Syrnet

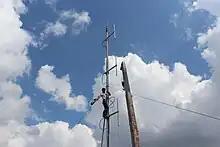
A Syrnet relay antenna

Syrnet comprises nine geographically separated studios inside Syria's borders, . Two are in locations controlled by the Islamic State of Iraq and the Levant (ISIS), having begun broadcasting prior to the area being taken over. The multiple operational centers allow for local news and announcements and ensures that a disruption to one or two does not lead to a shutdown of production. The broadcast feed is a combination of local content created at the nine studios with external broadcasts, ensuring as many Syrians as possible have access to reports from outside as well as from parts of the country where the situation may be very different. For those with Internet access, and in order to spread the content more widely, broadcasts are also made available for download on the Web.